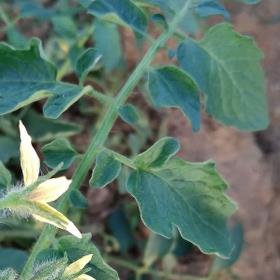
Crop: Tomato
Condition: healthy-leaf